James Aumonier

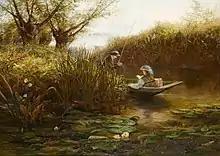
"Where the Water Lilies Grow", James Aumonier

Born in Camberwell, London on 9 April 1832, he was son of Henry Collingwood Aumonier, a jeweller, by his wife, Nancy Frances, daughter of George Stacy; a younger brother worked as an engraver, and a nephew Stacy Aumonier became a landscape painter and decorative designer. He was brought up at Highgate and High Barnet, and at 14 was hired by a business. He attended evening classes, first at the Birkbeck Institution, then known as the Mechanics' Institute, and subsequently at South Kensington, where he found employment as a designer of calicoes in a London firm.